James Dyson

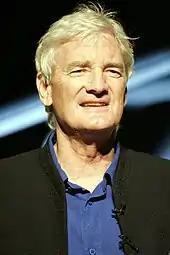
Dyson in 2013

Dyson set up the James Dyson Foundation in 2002 to support design and engineering education. It is a registered charity under English law and operates in the UK, US, and Japan. The foundation aims to inspire young people to study engineering and become engineers by encouraging students to think differently and to make mistakes. The foundation supports engineering education in schools and universities, as well as medical and scientific research in partnership with charities. It achieves this by funding resources such as the "Engineering Box", a box filled with activities for a school to use as a teaching aid.